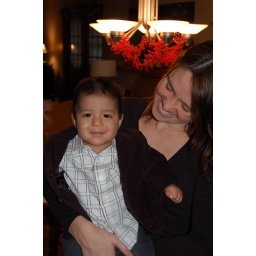
Dressed up in big boy clothes